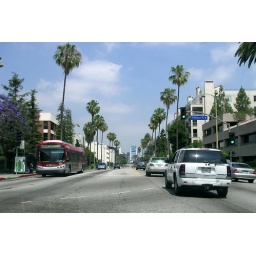
This street looks how I picture Los Angeles. The palm trees line the street with blue sky in the background.